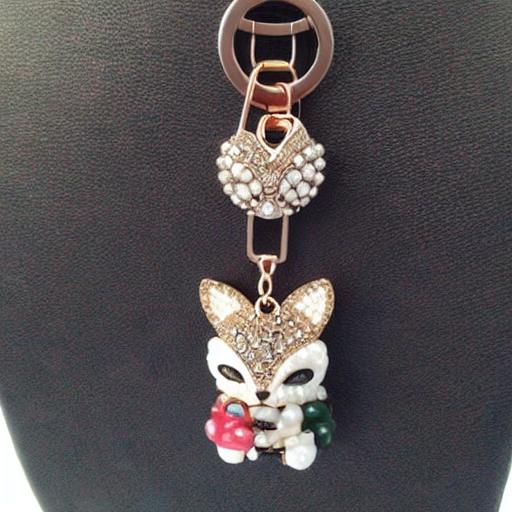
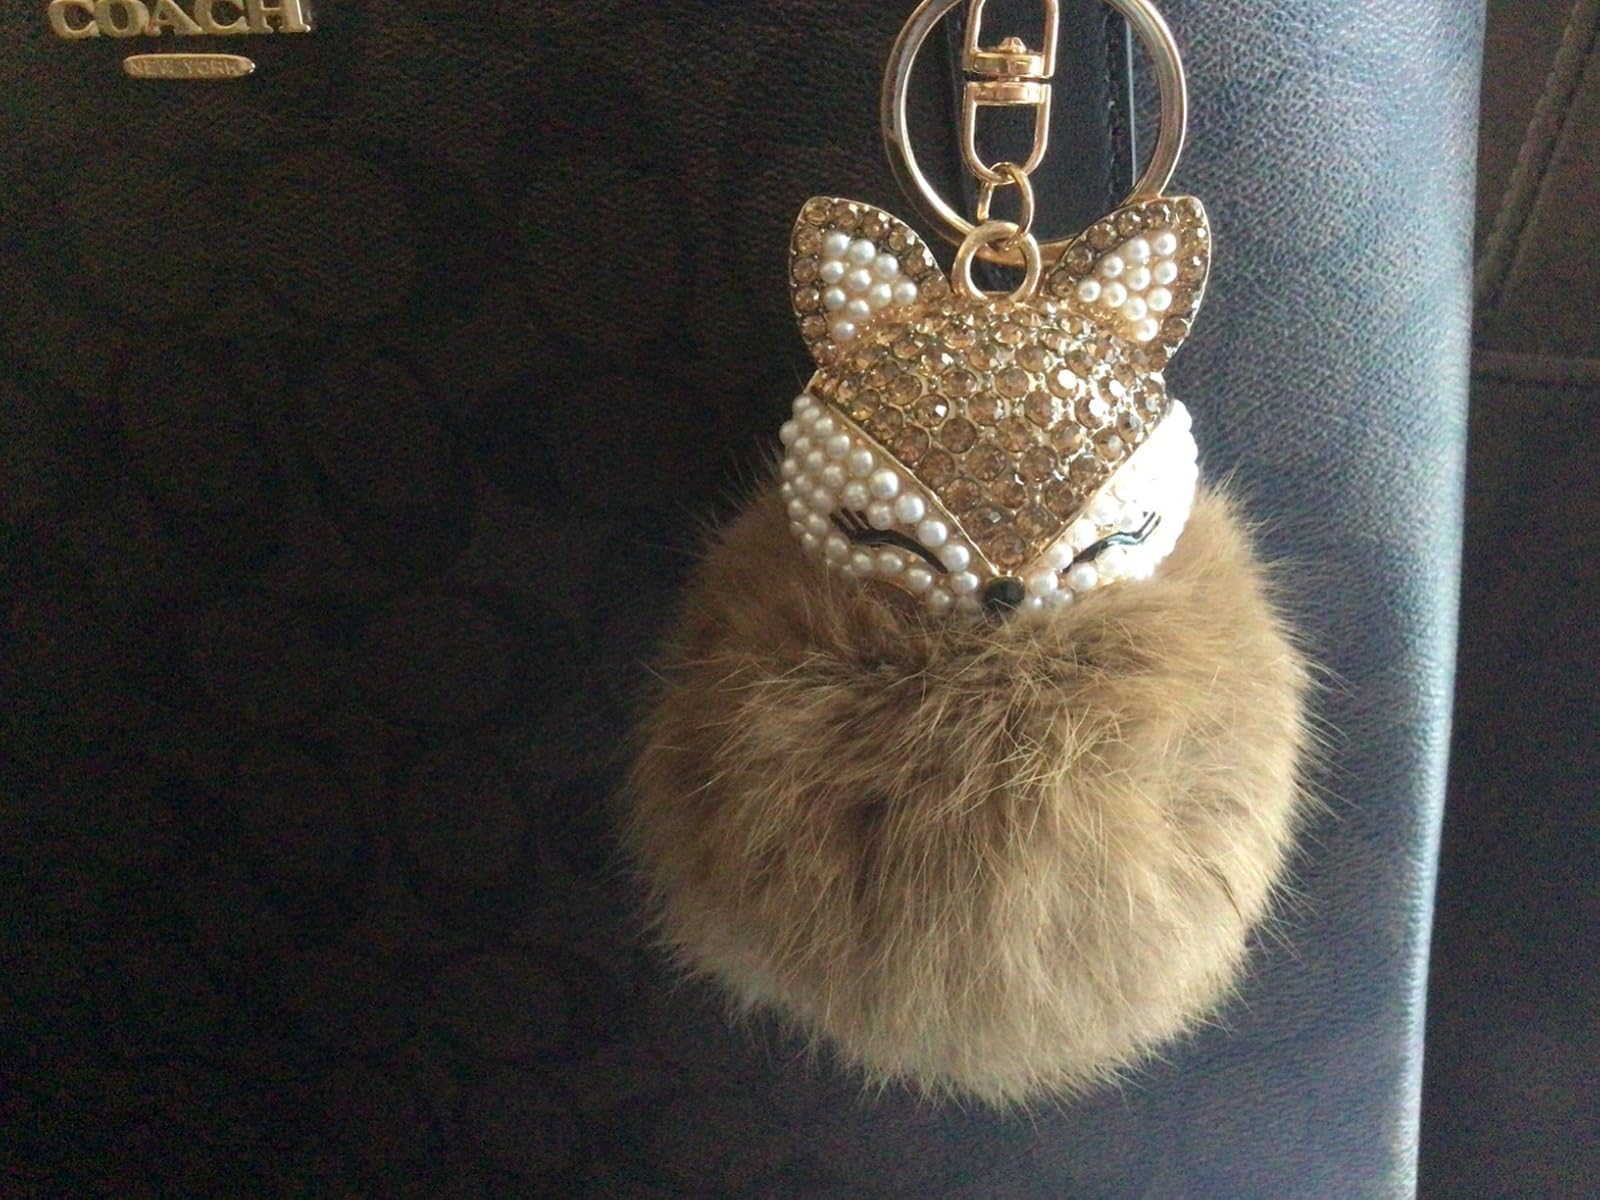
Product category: accessories_keychain
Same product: no